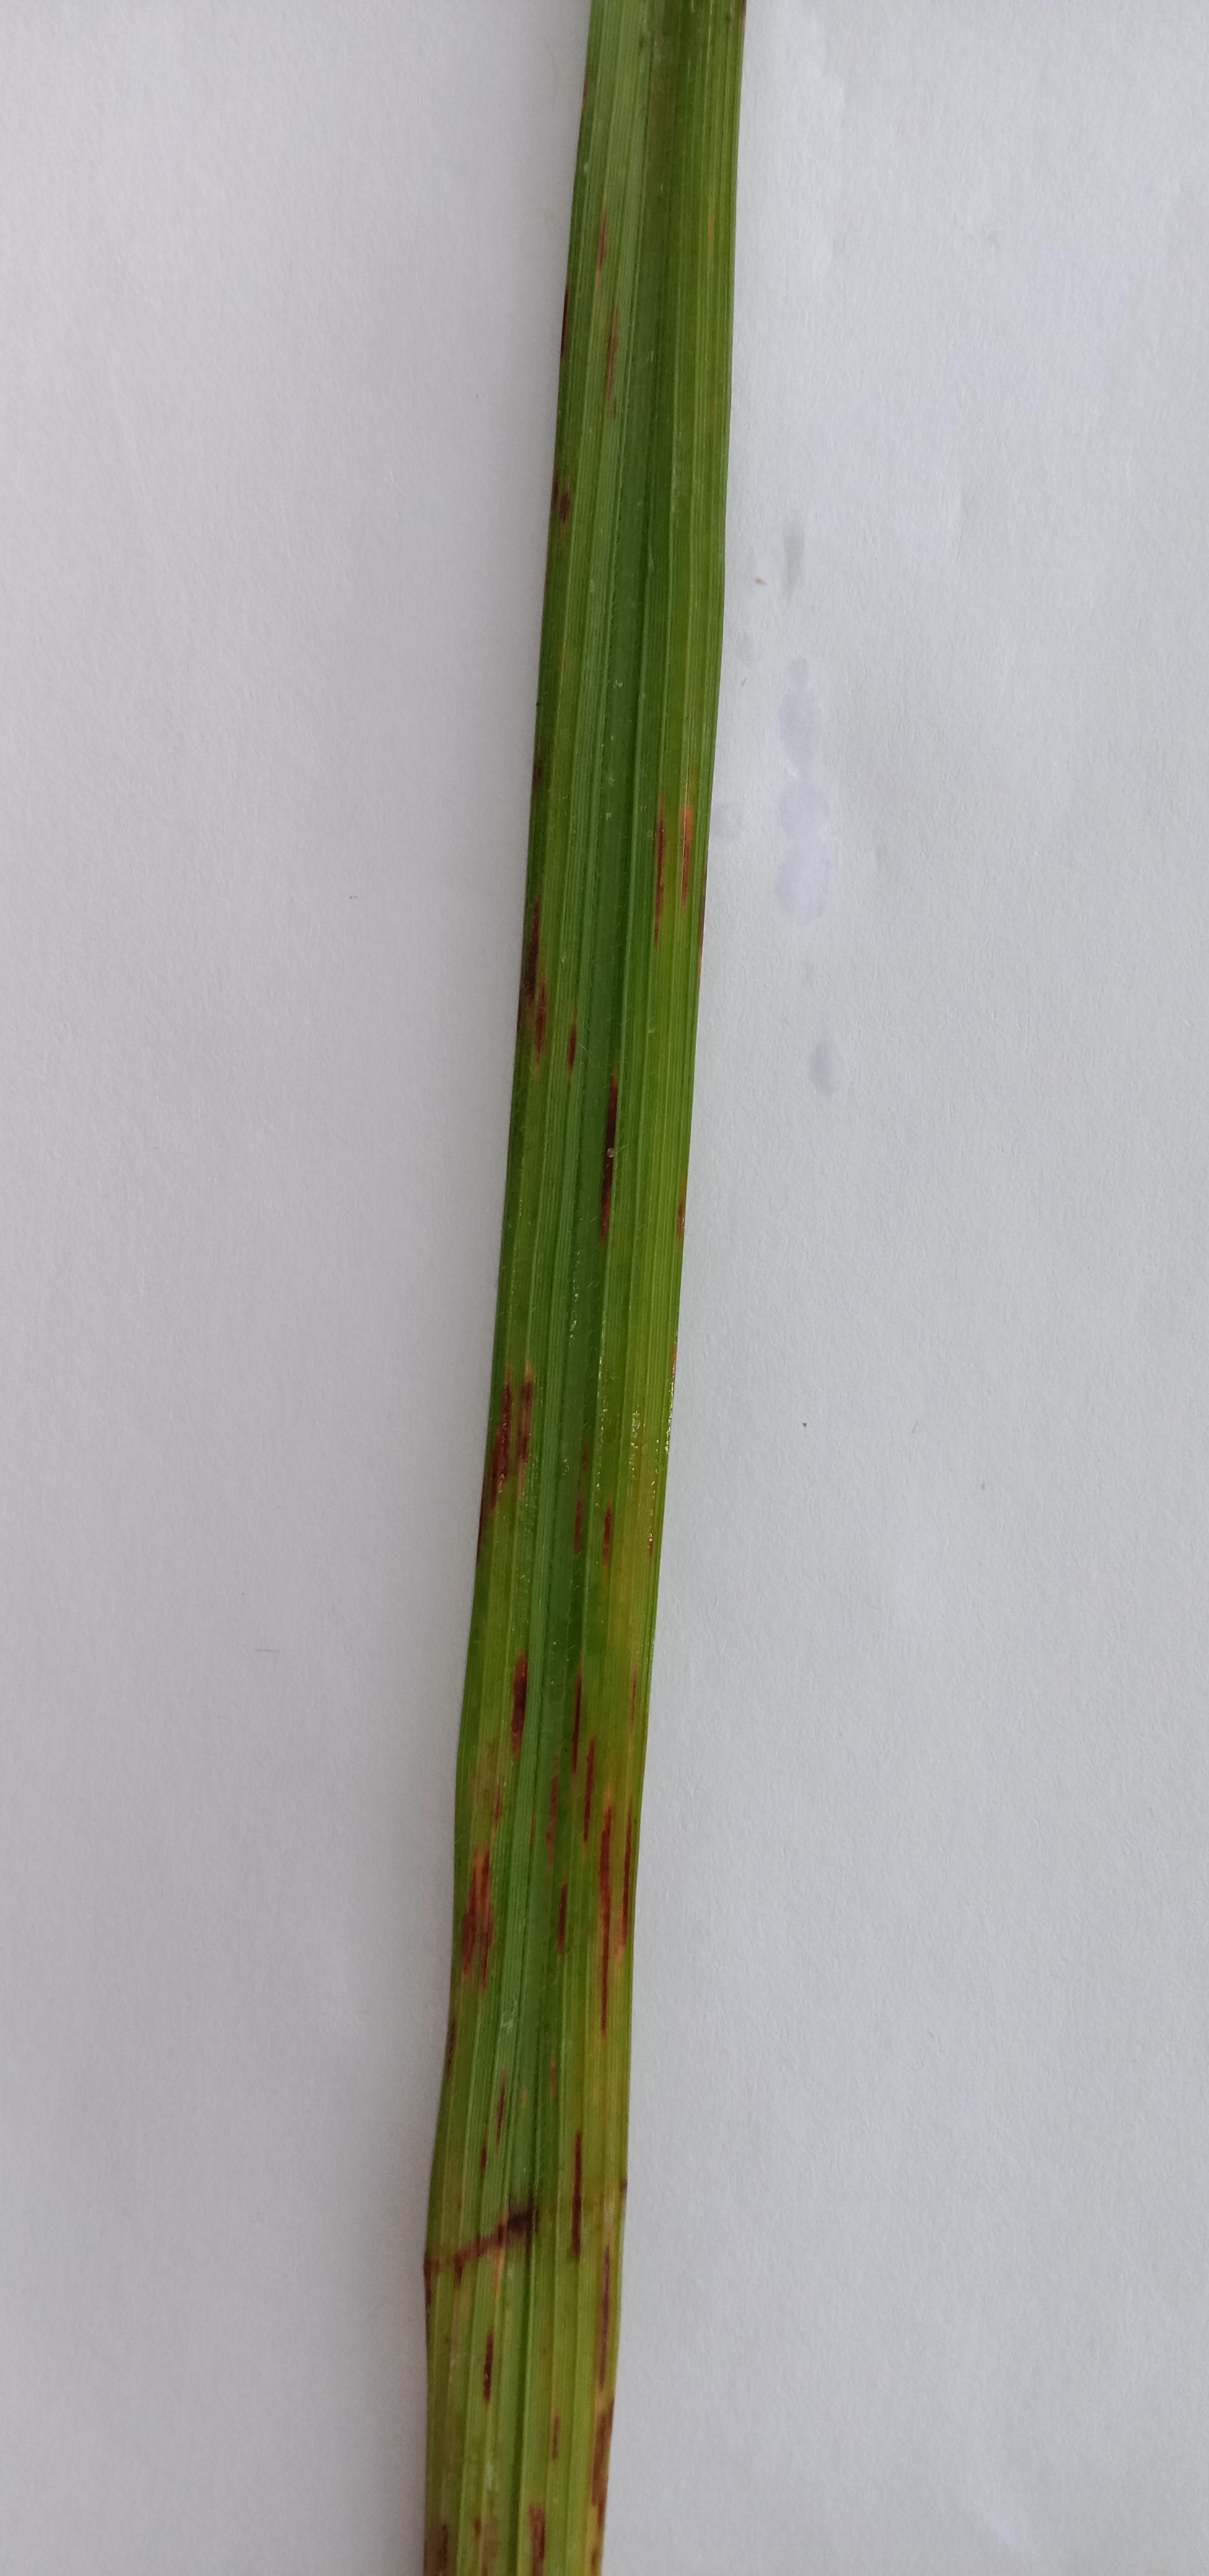
Label: Rice___Leaf_Blast